Dick Evans (athlete)

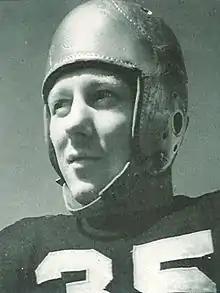
Evans from 1941 "Hawkeye"

Richard Jacob Evans (May 31, 1915 – May 26, 2008) was an American football and basketball player and coach of football. He played both college football and college basketball at the University of Iowa before graduating in 1940. Evans then played professional football as an end in the National Football League (NFL) for four seasons, from 1940 to 1943, the Green Bay Packers and the Chicago Cardinals. At the same time, he played professional basketball with Sheboygan Red Skins, the Chicago Bruins, and Chicago Studebaker Flyers. After serving as an officer in the United States Marine Corp during World War II, Evans coached football from 1946 to 1972, first at the college level and then with several NFL teams.